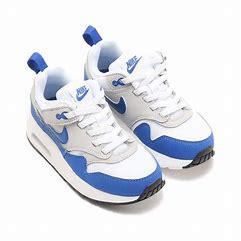
Brand: Nike
Model: Air Max 1 Easyon